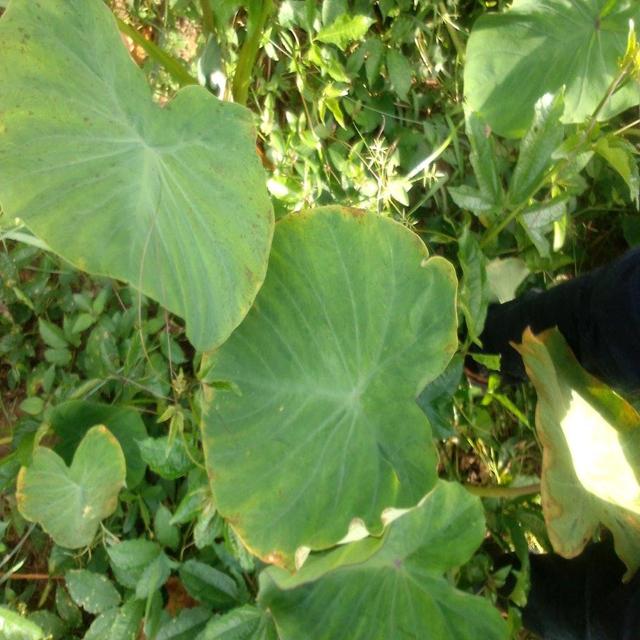
Label: Early_Blight